Construction of the Minnesota State Capitol

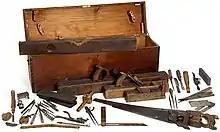
Carpenter's tools used by William Martin Knudsen in the building of the State Capitol

The commission's fourth report issued January 1, 1901, dealt with the interior finishes, a subject the previous report had hinted at. With the depression of 1893 now over, the report records a "strong advance" in costs since 1896, with supporting citation of the United States Treasury Secretary’s report to Congress that several public buildings then underway "cannot be completed within the authorized cost because of the rise in prices of building materials and other costs". The report then mentions several building projects where increased construction costs varied from 10% in a "very nearly completed" building to some buildings whose costs exceeded double the original estimate.